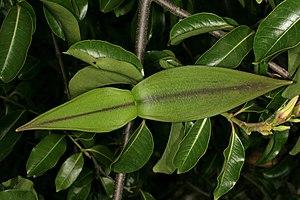
Cryptostegia grandiflora, appelée aussi Liane de Gatope en Nouvelle-Calédonie, et Rubber Vine en anglais, est une plante grimpante pérenne ligneuse originaire du sud-ouest de Madagascar. C'est une adventice très importante dans le nord de l'Australie, parfois considéré en fait comme la pire plante invasive de l'Australie. Elle a été introduite dans la plupart des régions tropicales et subtropicales par l'être humain à cause de la beauté de ses fleurs et que le latex qu'elle produit pouvait être utilisé pour la confection de caoutchouc. Elle est maintenant naturalisée dans les Caraïbes, dans l'est de l'Afrique, île Maurice, l'Inde, l'Asie du Sud-Est, l'Amérique latine, le sud des États-Unis, les Fidji et la Nouvelle-Calédonie.